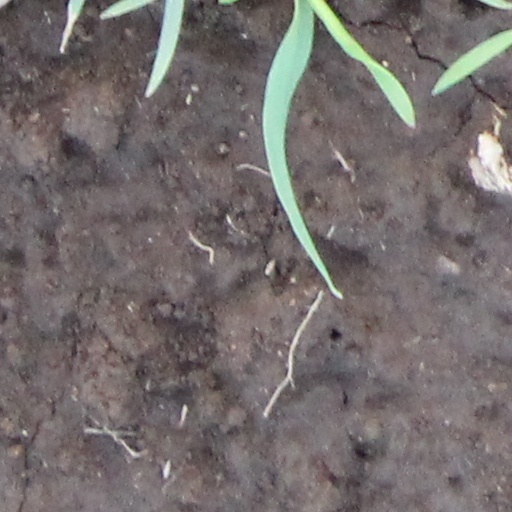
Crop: wheat